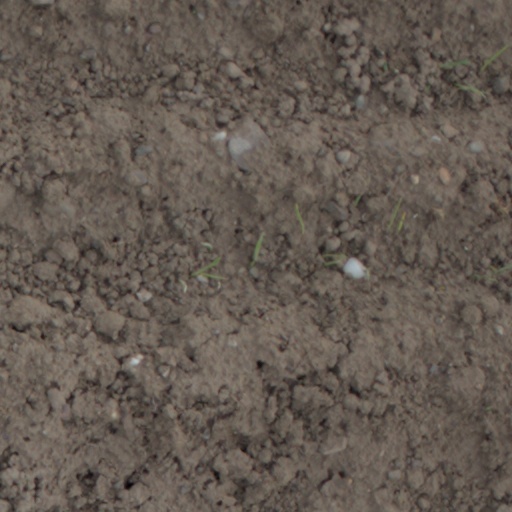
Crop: wheat